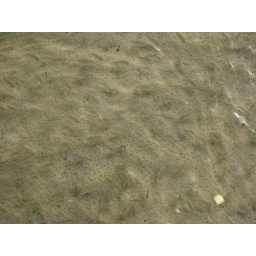
Many fish swimming in the clear water